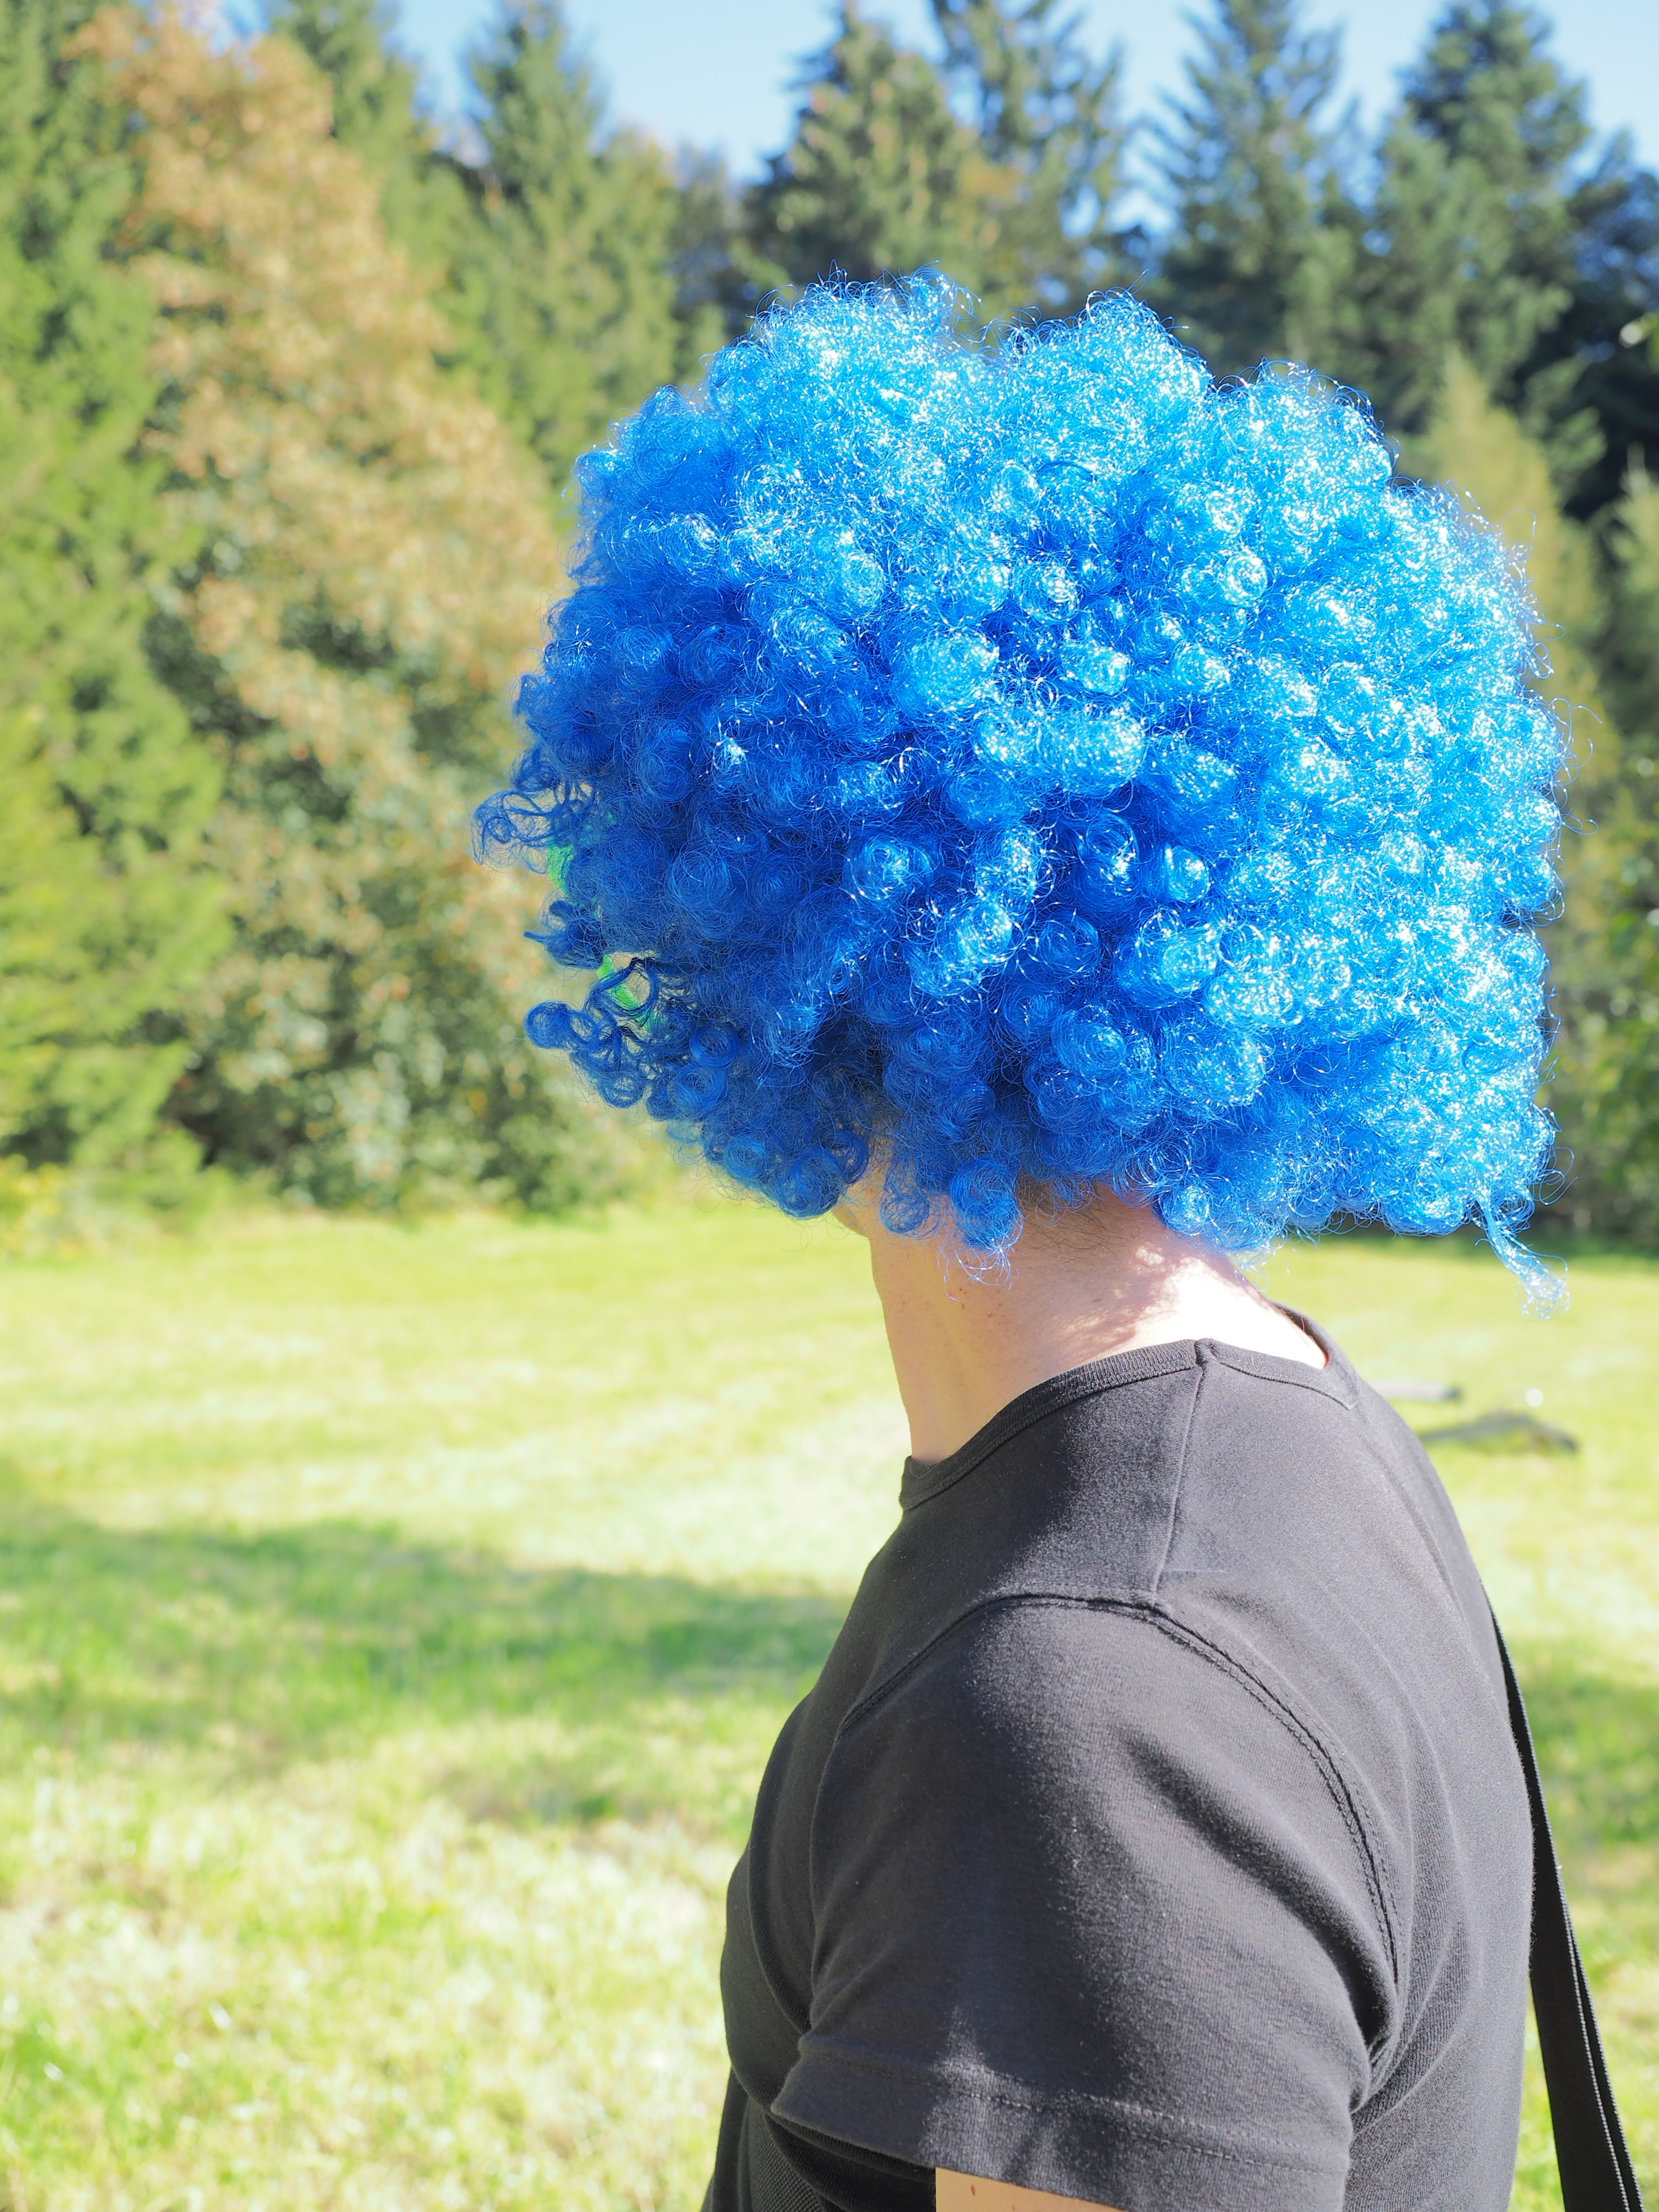
plant, hair, flower, green, carnival, blue, hairstyle, fun, dress, wig, panel